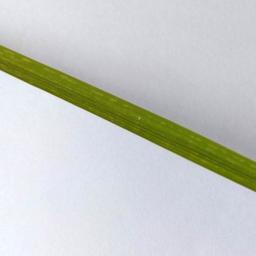
Label: Rice___Healthy